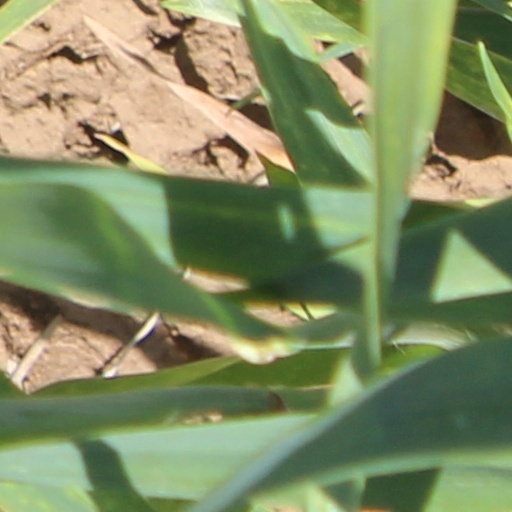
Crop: wheat